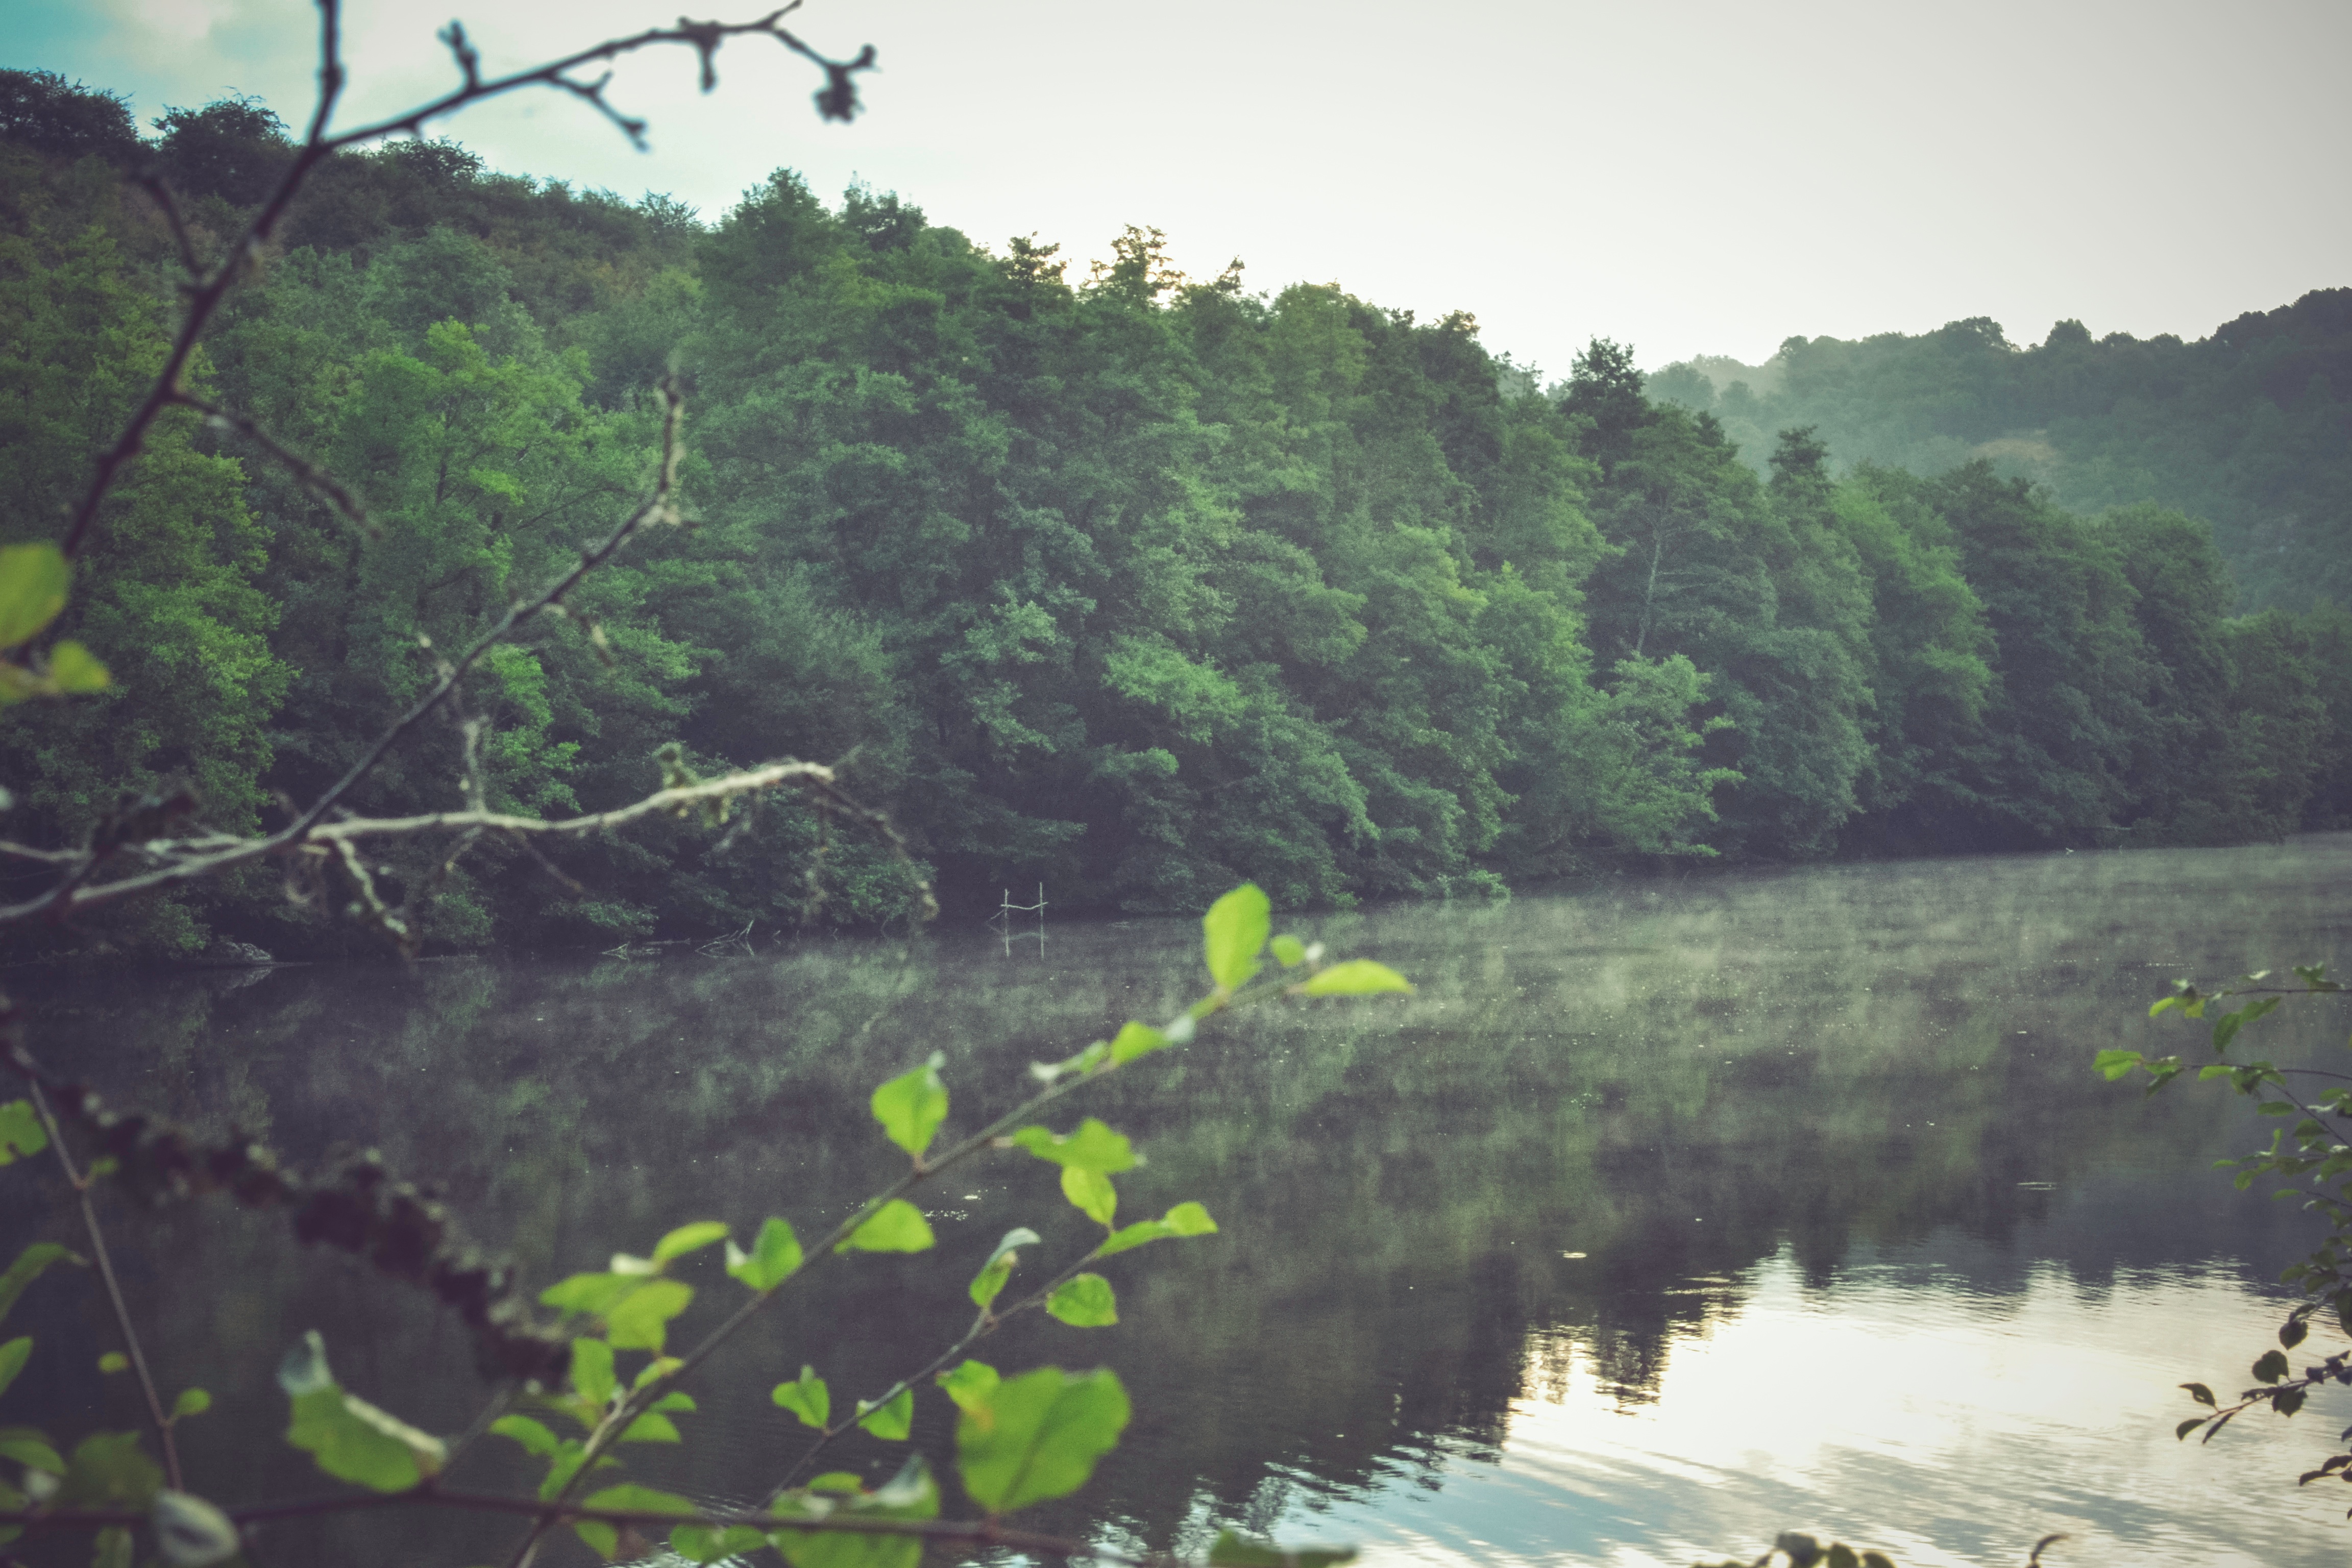
tree, nature, forest, lake, river, pond, stream, reflection, jungle, reservoir, wetland, habitat, natural environment, atmospheric phenomenon